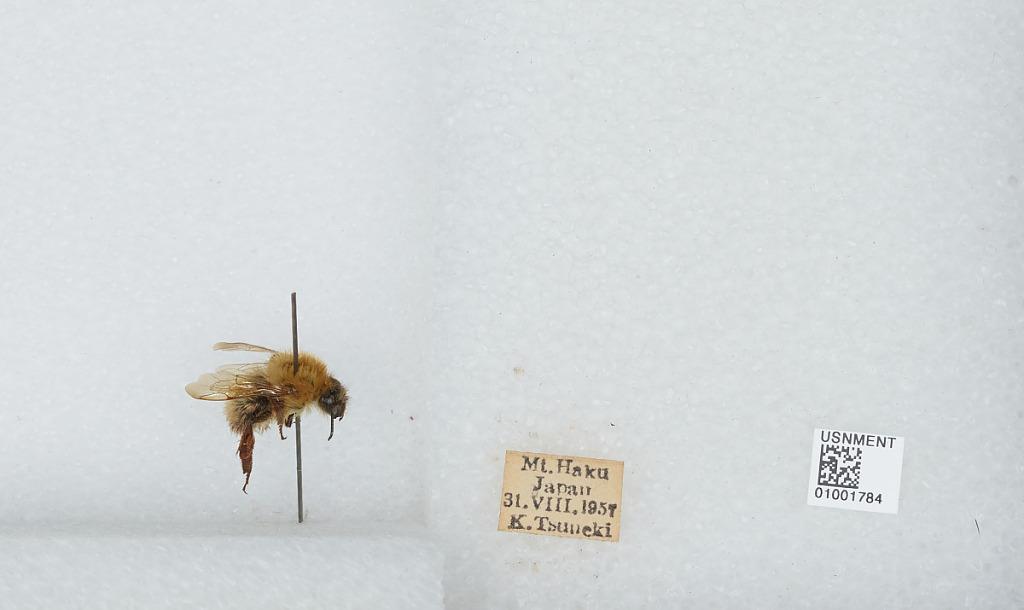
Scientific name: Bombus (Diversobombus) diversus Smith
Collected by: K. Tsuneki
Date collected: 1957-8-31
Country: Japan
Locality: Mt. Haku
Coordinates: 36.1553, 136.761